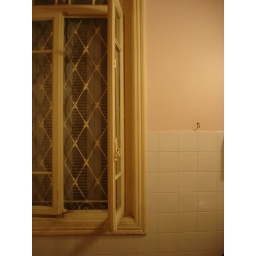
she came in through the bathroom window